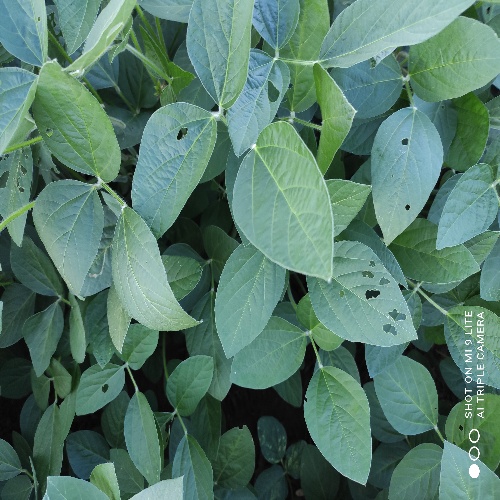
Label: Caterpillar